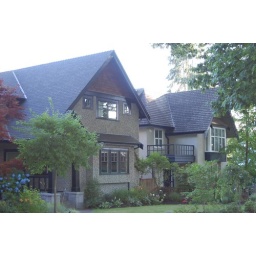
Oh the cute houses in this place